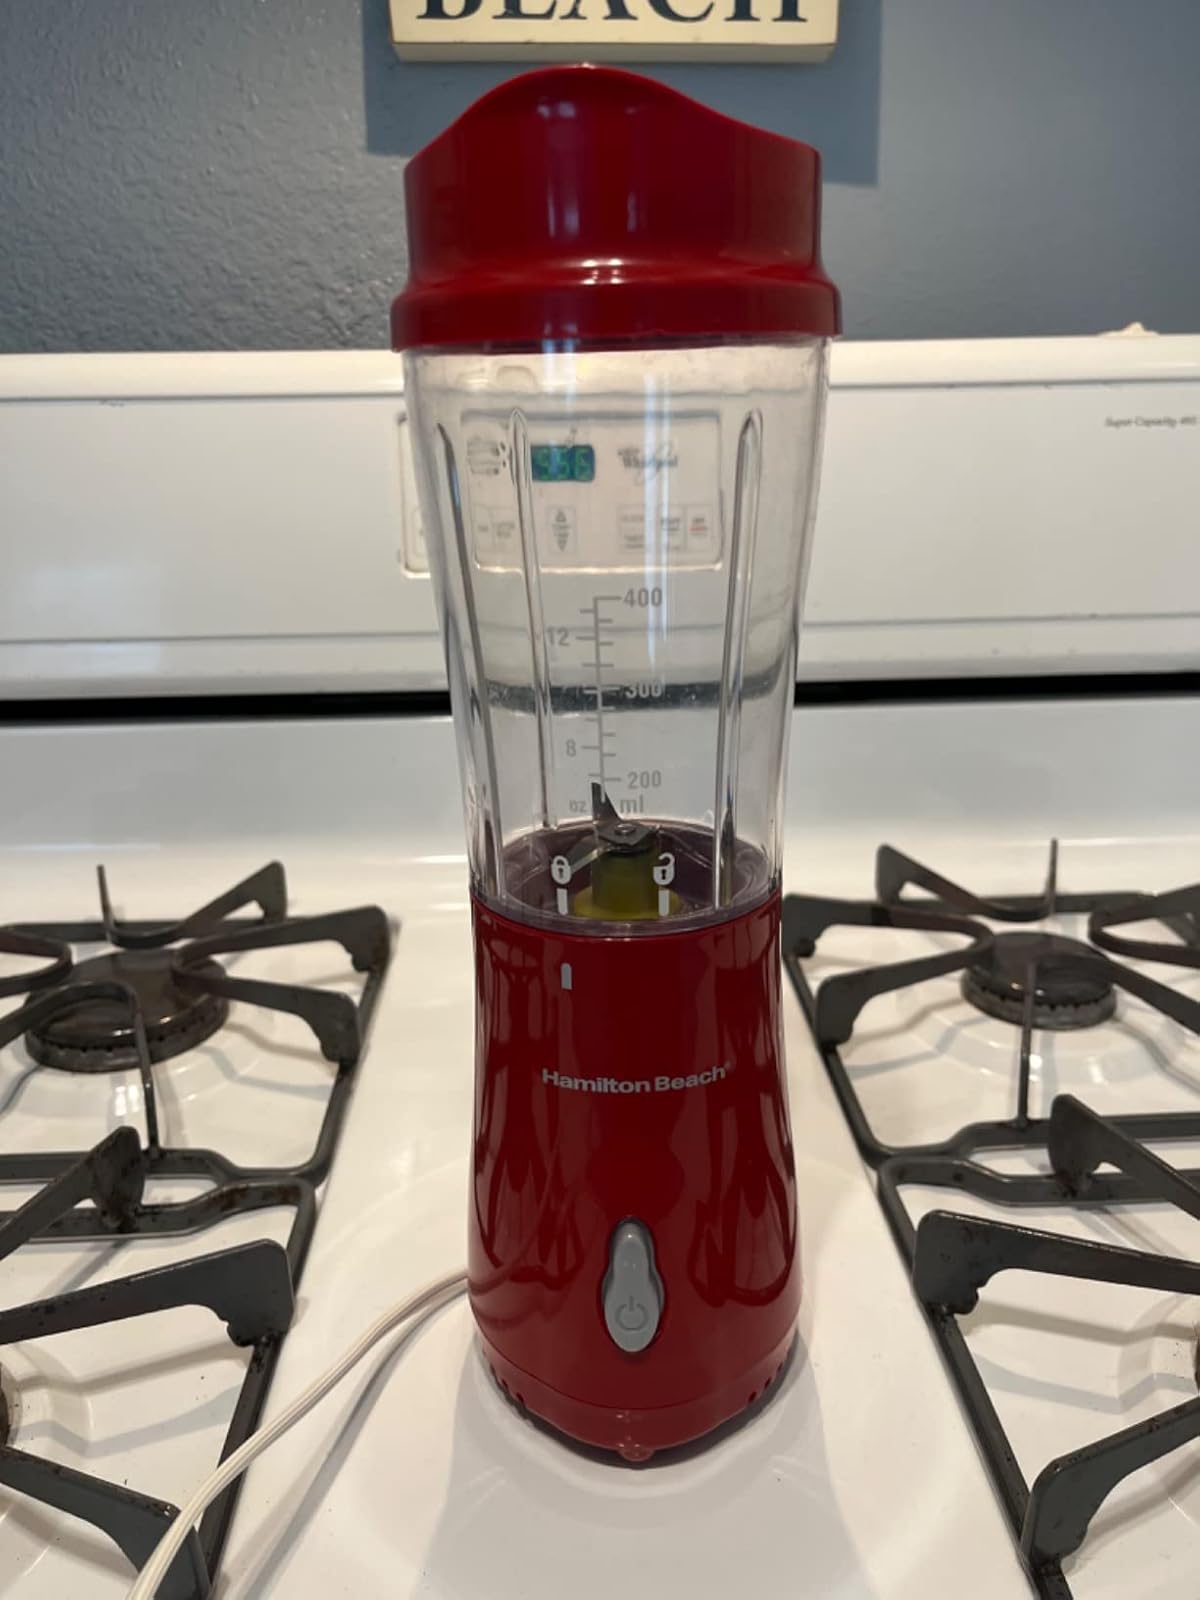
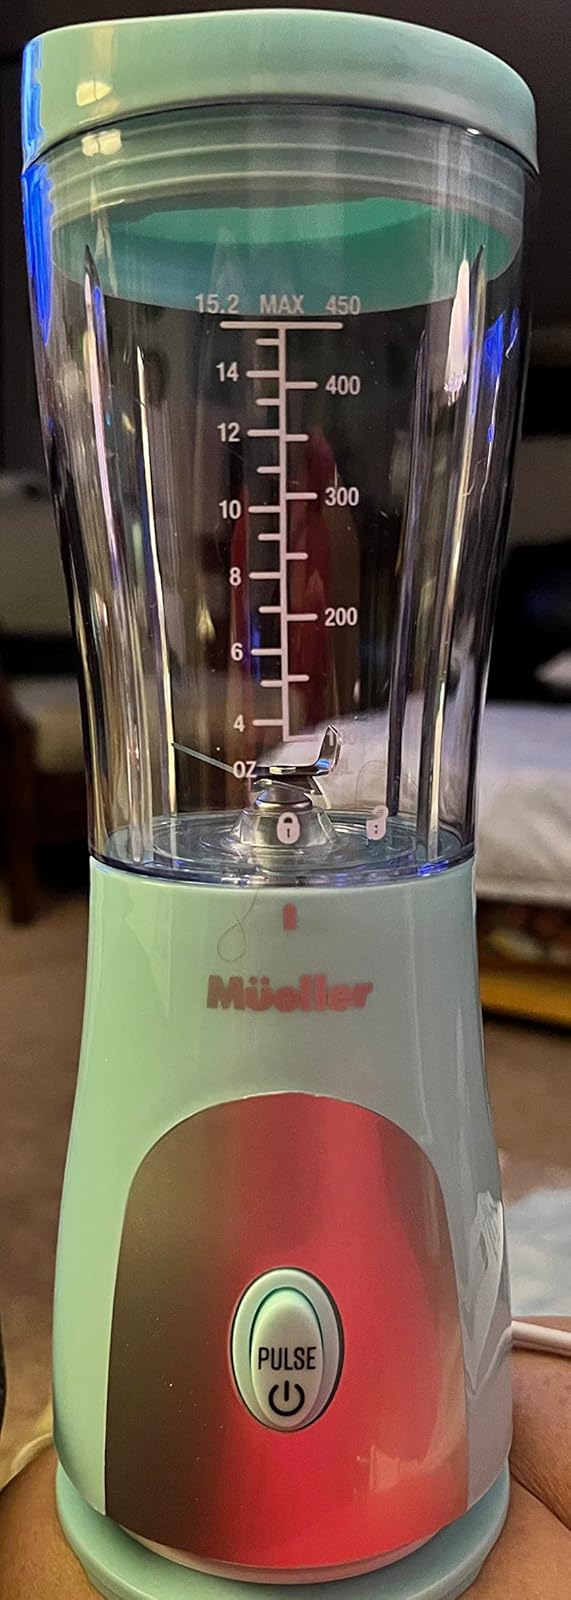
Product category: items_blender
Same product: no